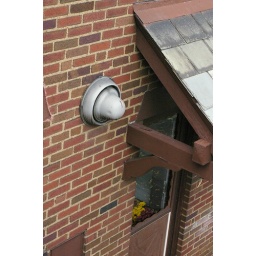
Vent by kitchen door